FC Nõmme United

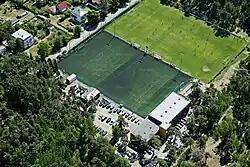
Nõmme United's home base and stadium

Nõmme United's home ground is Männiku Stadium which is part of their home base Männiku Football Centre, located at Võidu 16, Nõmme, Tallinn. In addition to the natural grass ground, the complex also has an artificial turf football pitch (90 × 60m), upon which an air dome is installed during the winter months.